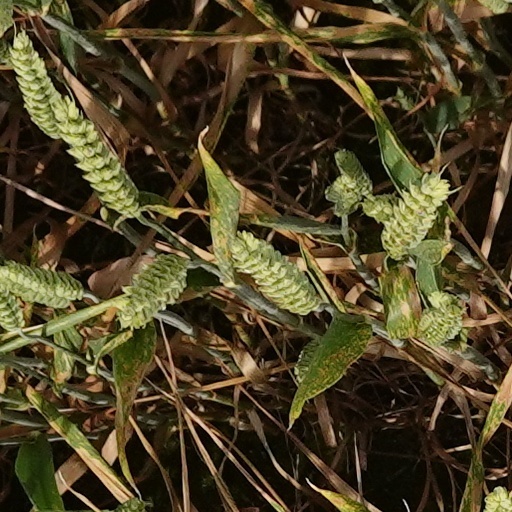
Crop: wheat